Answer in natural language. How many Doorways are visible in the scene? Choose between the following options: 4, 1, 0, 2 or 3
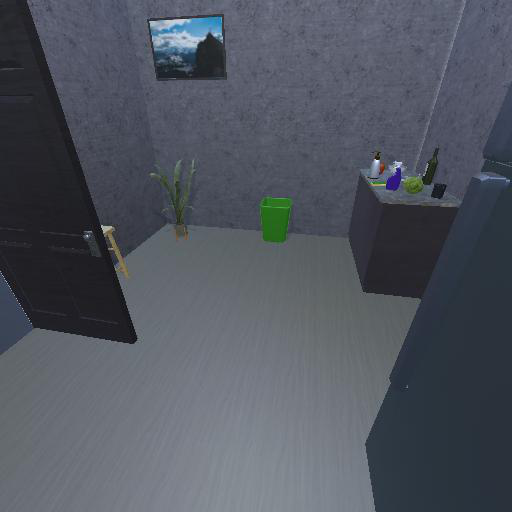
<answer>1</answer>